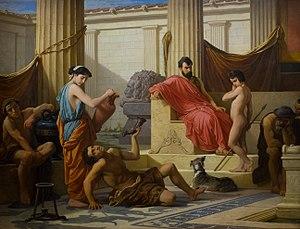
Dans la Grèce antique, les Hilotes ou Ilotes sont une population autochtone de Laconie et de Messénie asservie aux Spartiates, qu'ils font vivre. Leur statut s'apparente à celui des serfs du Moyen Âge : attachés à la terre, ils sont la propriété de l'État lacédémonien. Ils ne sont donc pas des esclaves-marchandises, qui existent par ailleurs mais qui sont plutôt rares. L'hilotisme se rencontre également dans d'autres sociétés grecques, comme la Thessalie, la Crète ou la Sicile.
Geneviève Lacambre, Jacqueline de Rohan-Chabot, Le musée du Luxembourg en 1874, Éditions des Musée nationaux, Paris, 1974